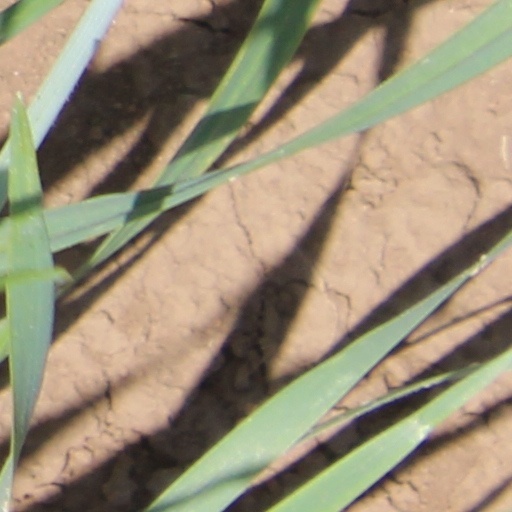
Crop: wheat